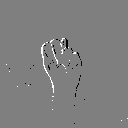
ASL letter: n